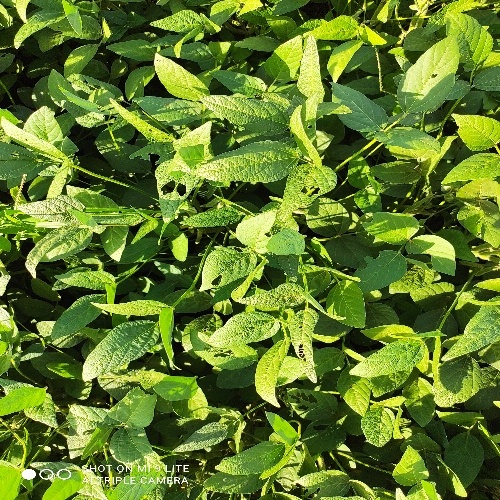
Label: Caterpillar